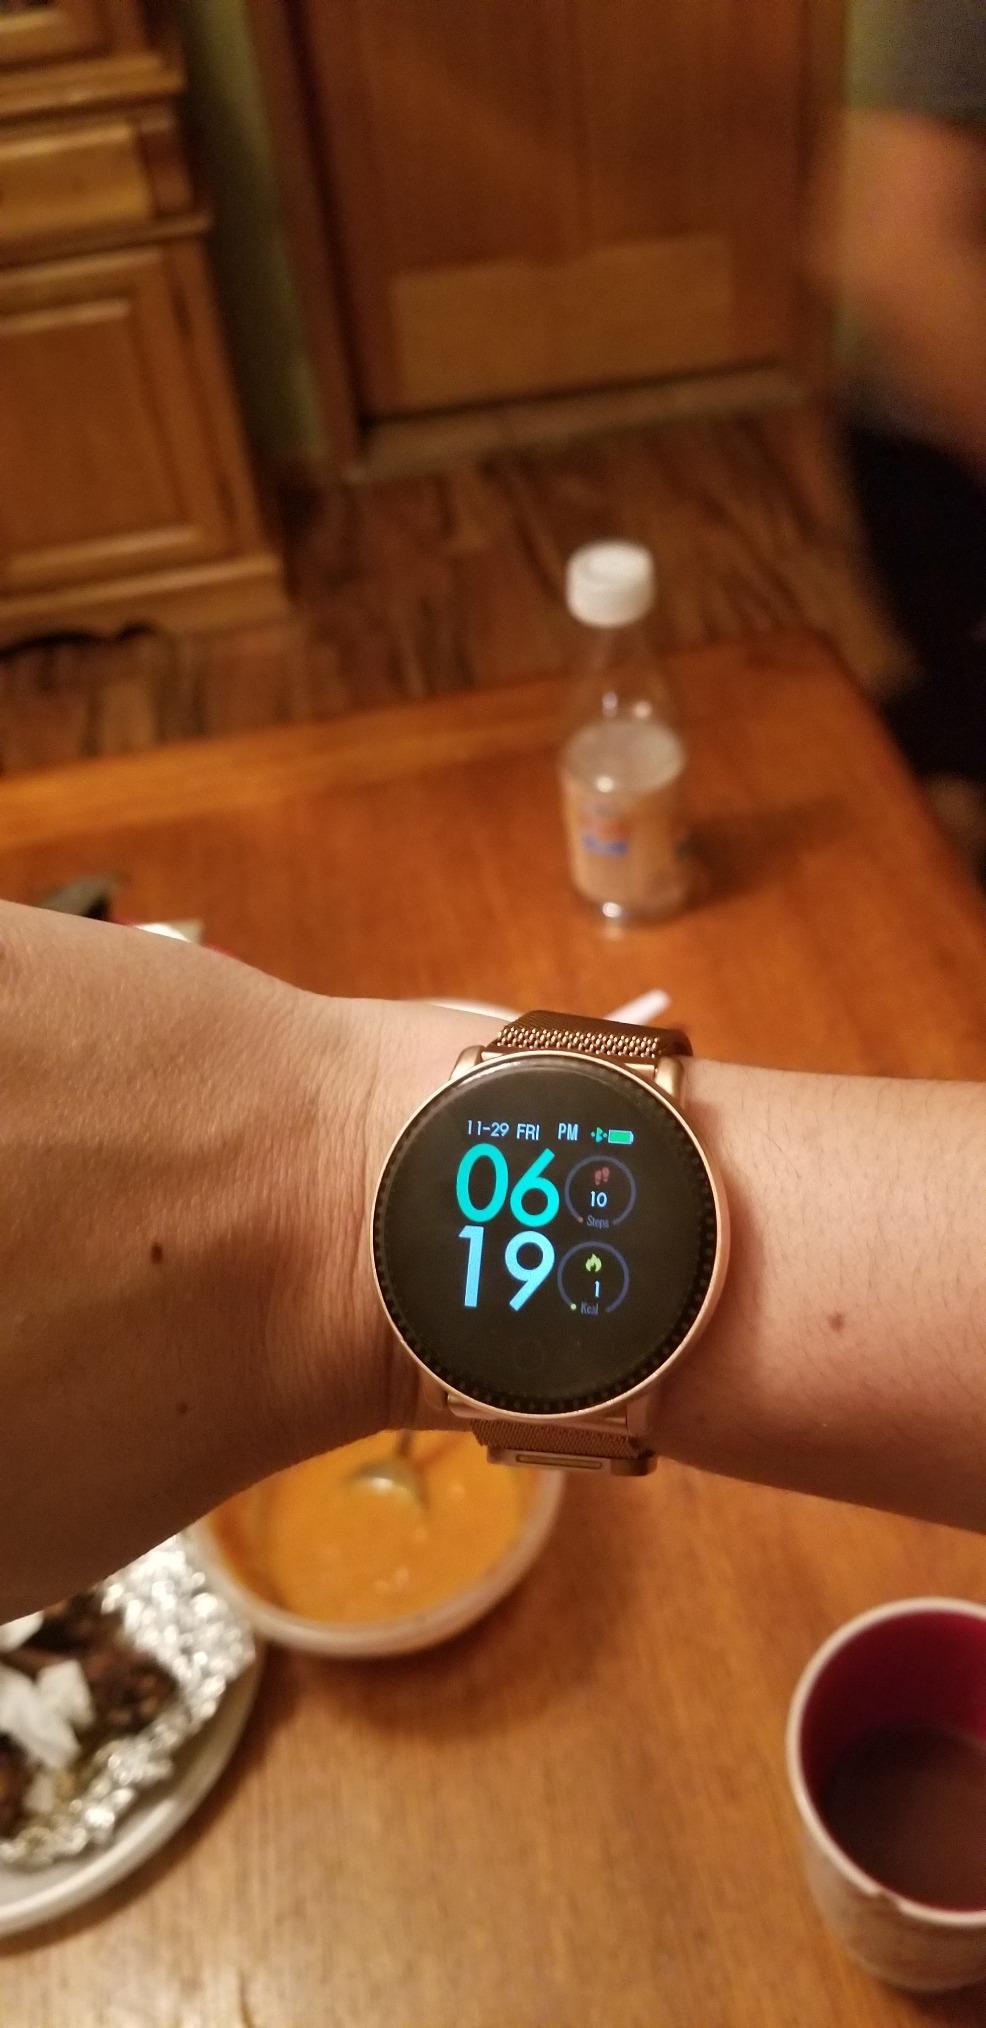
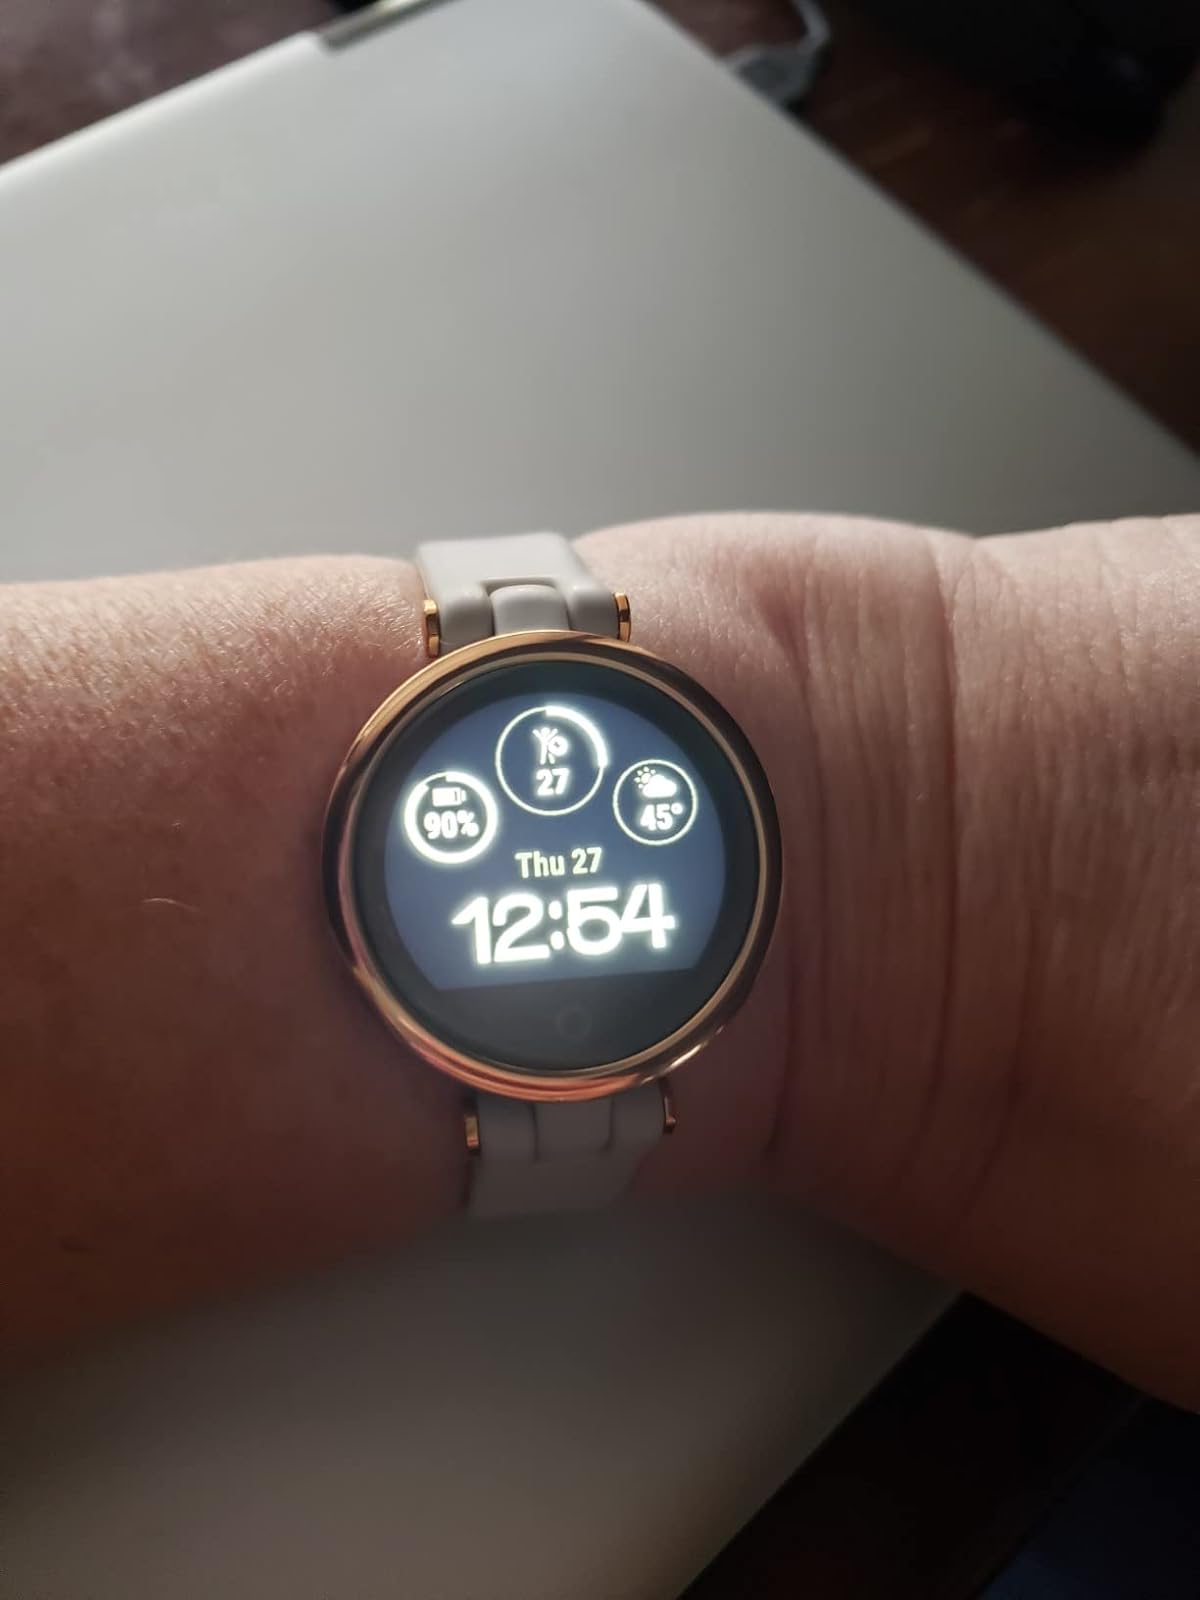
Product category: smartwatch
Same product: no